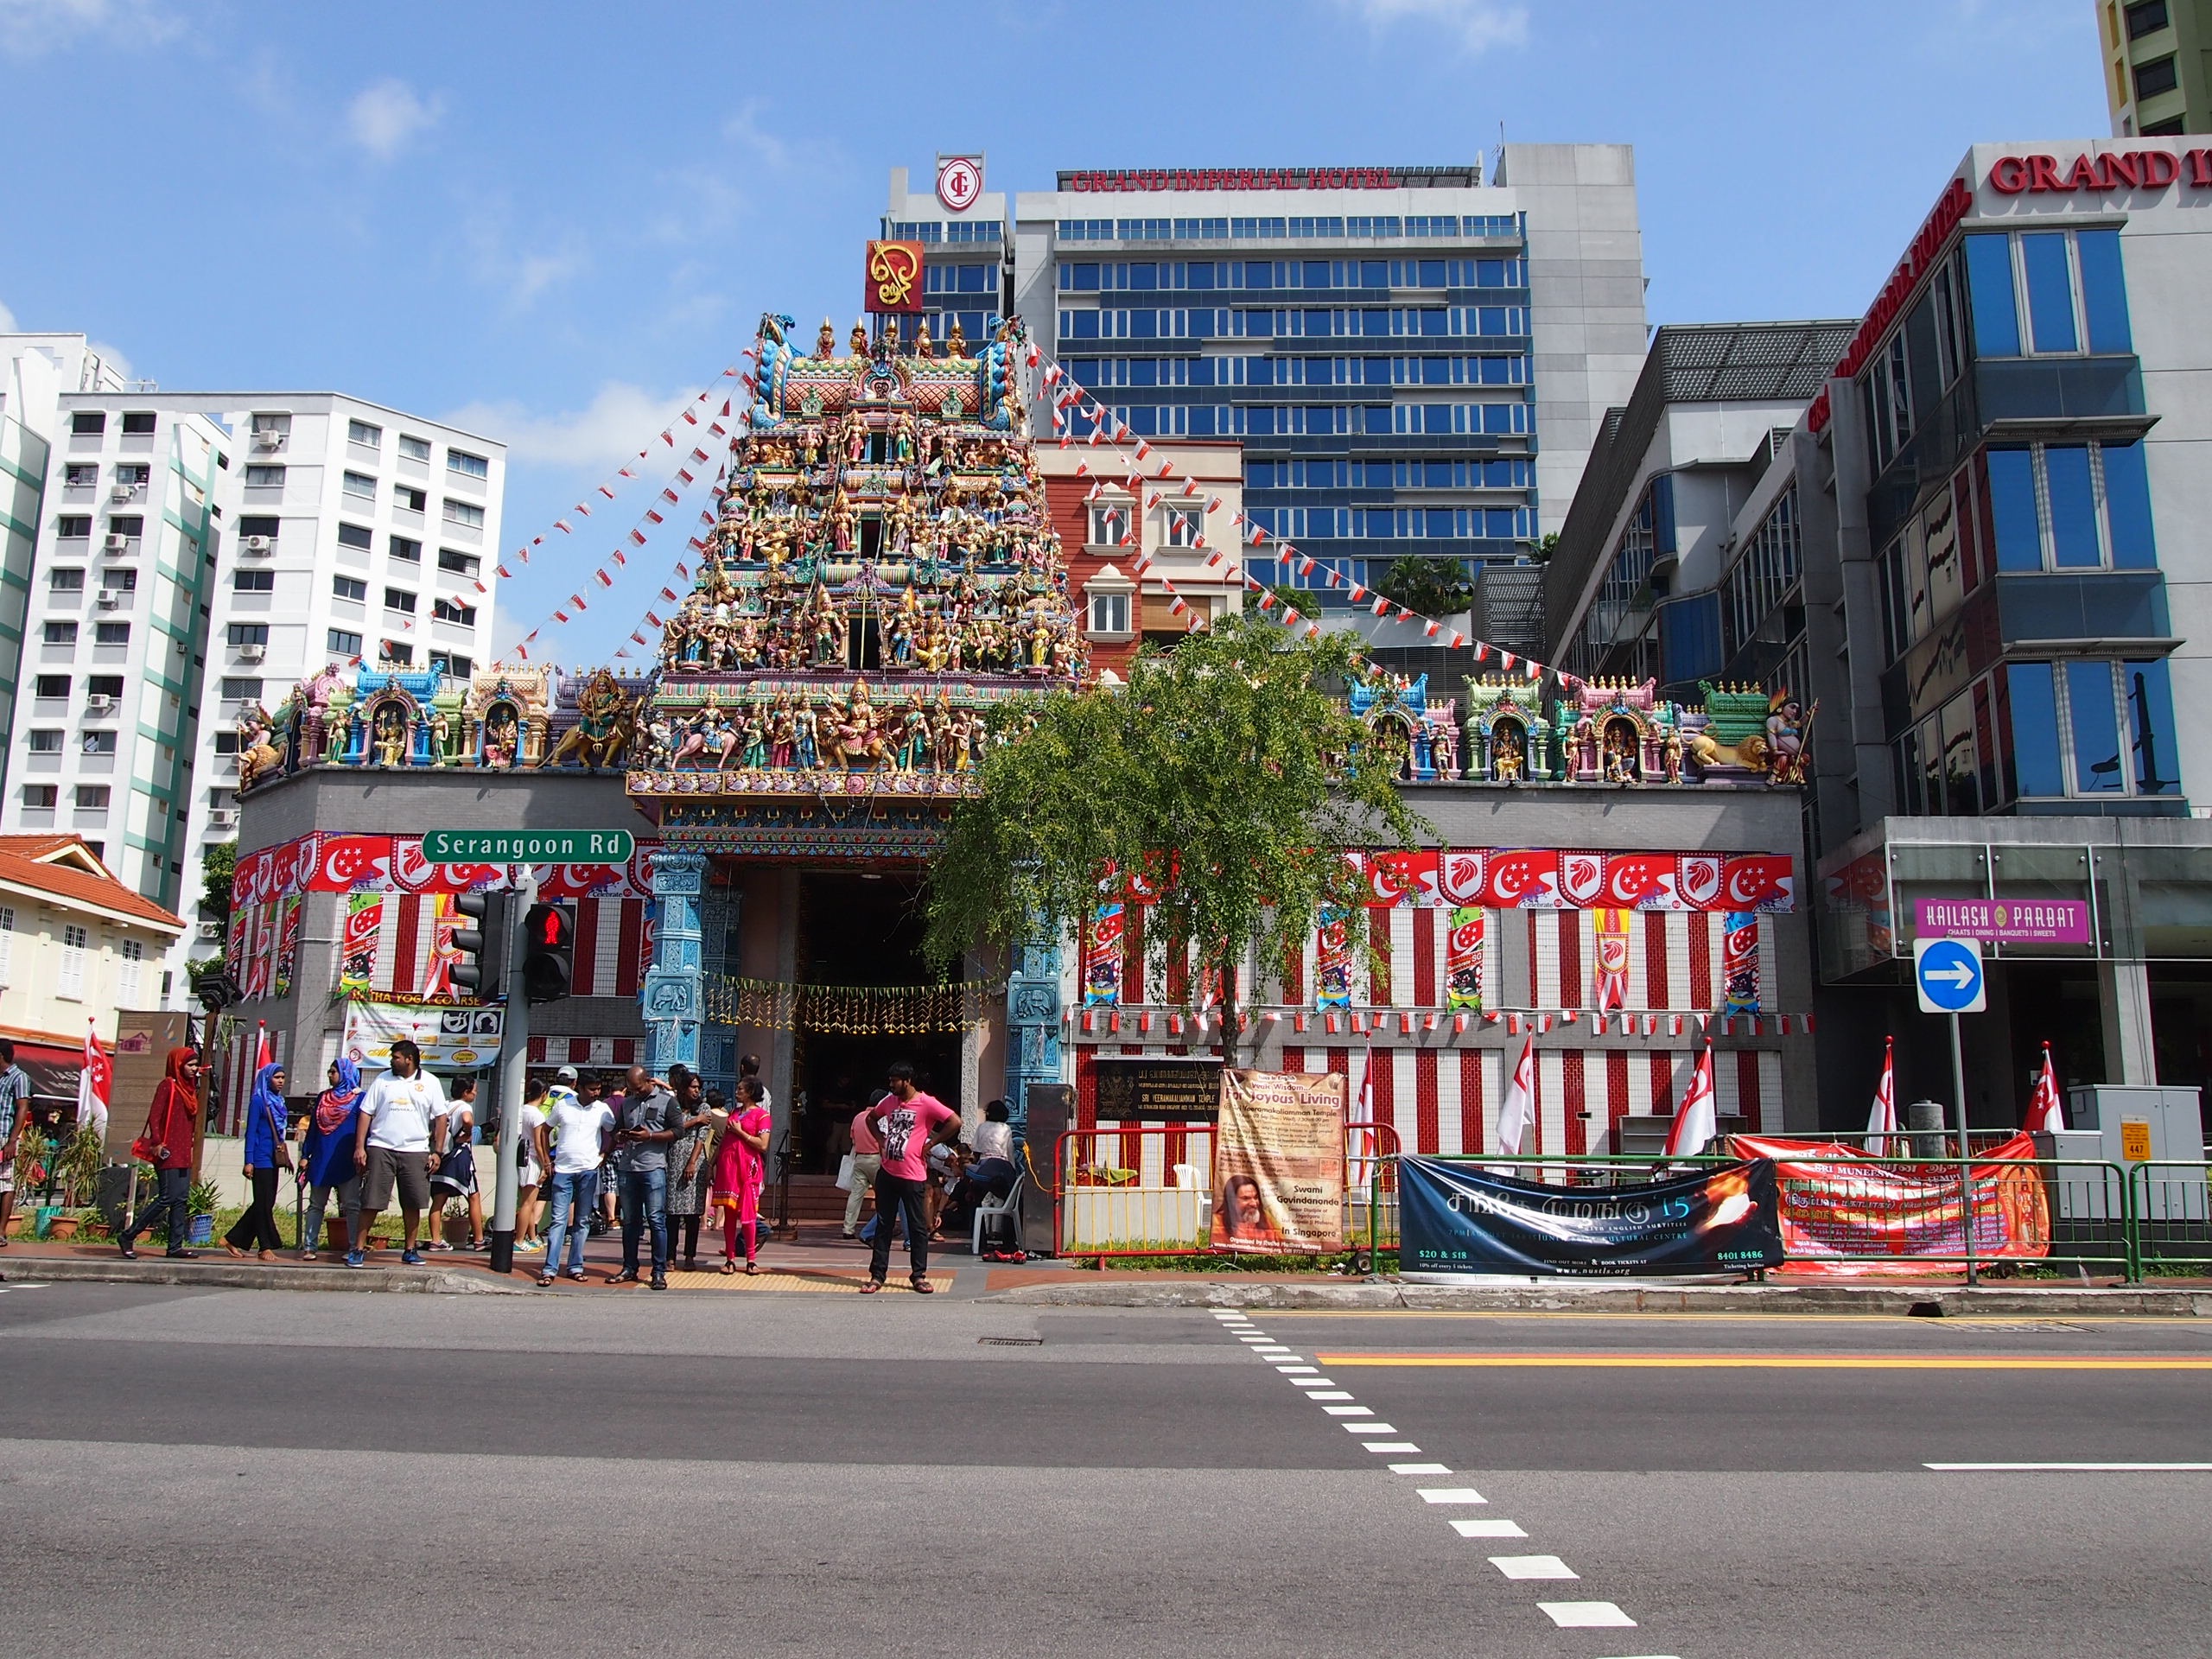
pedestrian, boardwalk, road, street, town, city, walkway, crowd, cityscape, downtown, vacation, travel, tourism, temple, infrastructure, hindu, singapore, neighbourhood, urban area